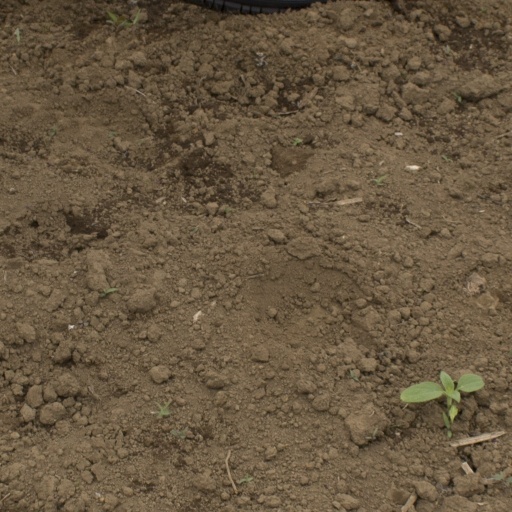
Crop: Jerusalem artichoke